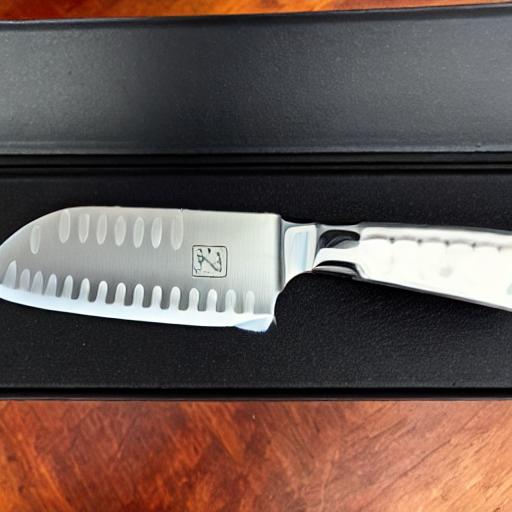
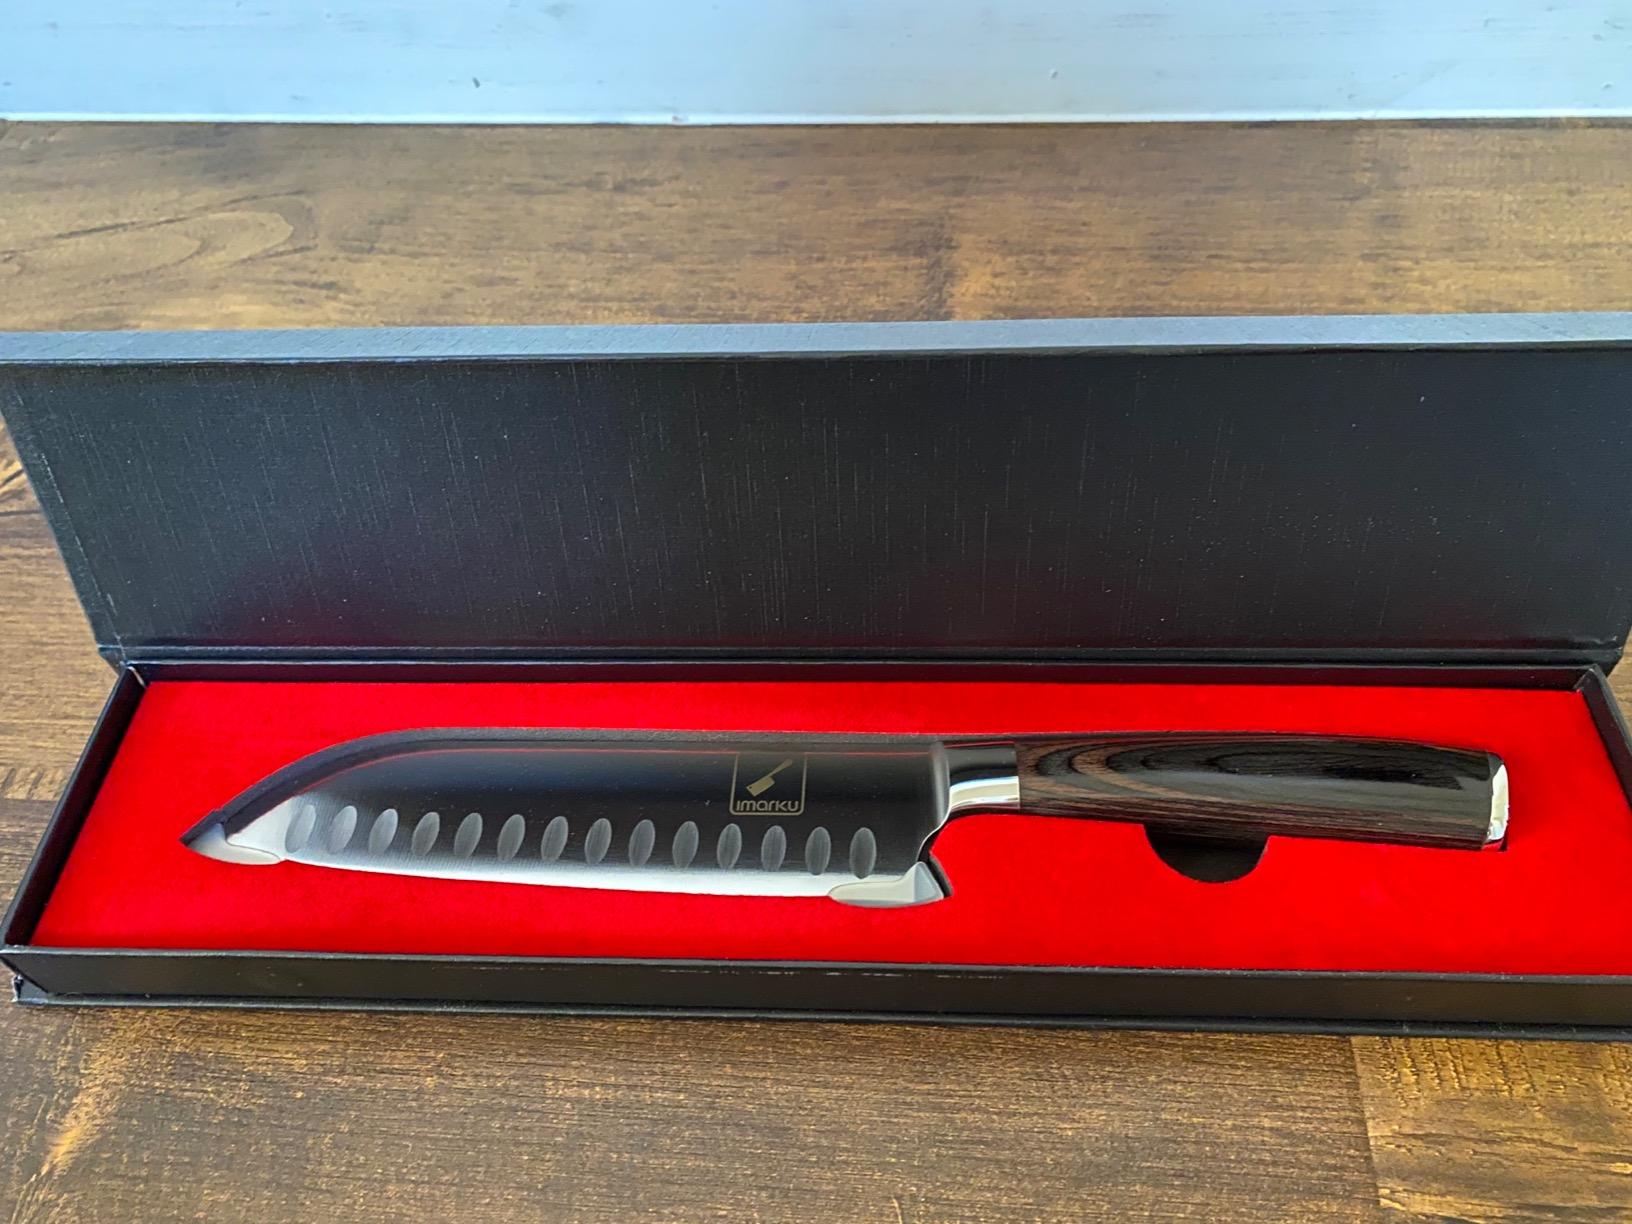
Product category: items_knife
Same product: no